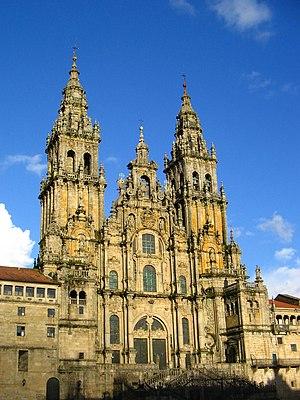
Vue sur la façade de la cathédrale de Saint-Jacques-de-Compostelles.
La cathédrale de Saint-Jacques-de-Compostelle est une cathédrale située dans le centre historique de la ville de Saint-Jacques-de-Compostelle, but de l'un des plus grands pèlerinages de l'Europe médiévale. En 2014, c'est l'un des plus vivants foyers de la dévotion catholique.
Une cathédrale est, à l'origine, une église où se trouve le siège de l'évêque ayant la charge d'un diocèse. La cathédrale est en usage dans l'Église catholique, l'Église orthodoxe, l'Église anglicane.
Fernando de Casas y Novoa est un architecte baroque espagnol. C’est l’un des principaux représentants de l'architecture baroque en Galice.